William Makepeace Thackeray

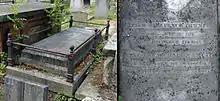
Thackeray's grave at Kensal Green Cemetery, London, photographed in 2014

He remained "at the top of the tree", as he put it, for the rest of his life, during which he produced several large novels, notably "Pendennis", "The Newcomes", and "The History of Henry Esmond", despite various illnesses, including a near-fatal one that struck him in 1849 in the middle of writing "Pendennis". He twice visited the United States on lecture tours during this period. Longtime Washington journalist B.P. Poore described Thackeray on one of those tours:The citizens of Washington enjoyed a rare treat when Thackeray came to deliver his lectures on the English essayists, wits, and humorists of the eighteenth century. Accustomed to the spread-eagle style of oratory too prevalent at the Capitol, they were delighted with the pleasing voice and easy manner of the burly, gray-haired, rosy-cheeked Briton, who made no gestures, but stood most of the time with his hands in his pockets, as if he were talking with friends at a cozy fireside. Thackeray also gave lectures in London on the English humorists of the eighteenth century, and on the first four Hanoverian monarchs. The latter series was published in book form in 1861 as "The Four Georges: Sketches of Manners, Morals, Court, and Town Life ".